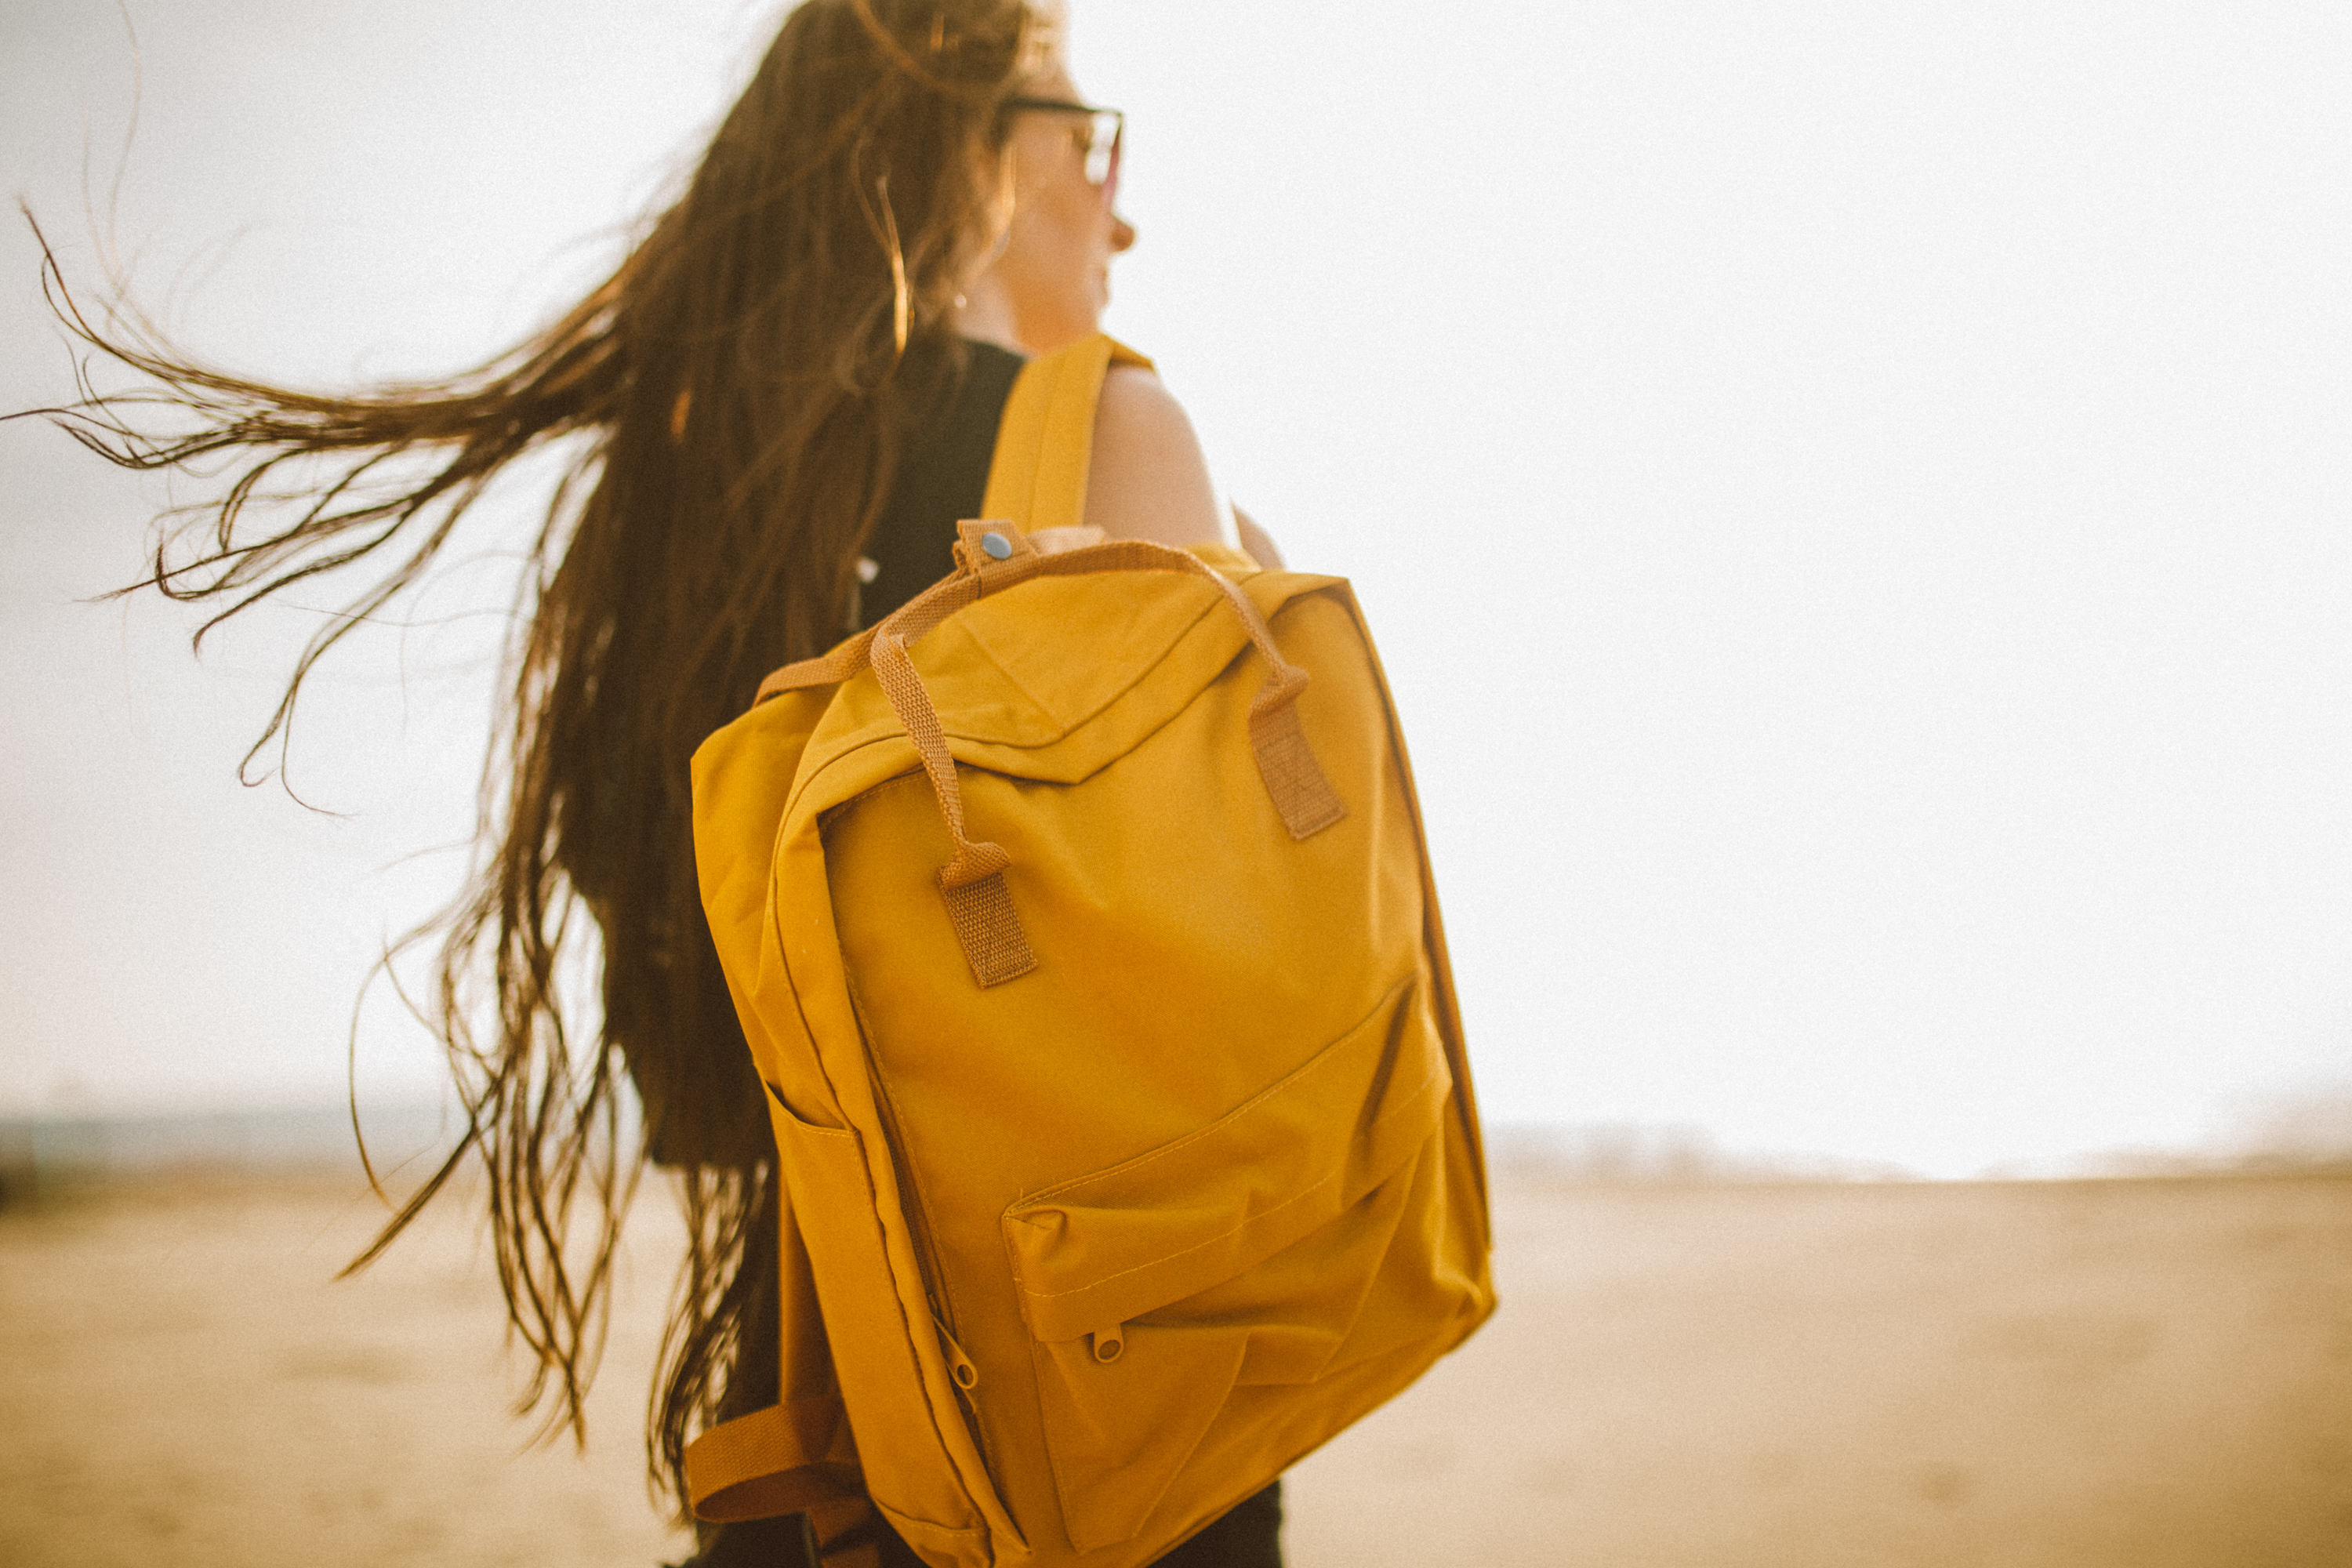
woman, backpack, female, model, spring, color, bag, fashion, clothing, yellow, lady, outerwear, handbag, dress, footwear, beauty, photo shoot